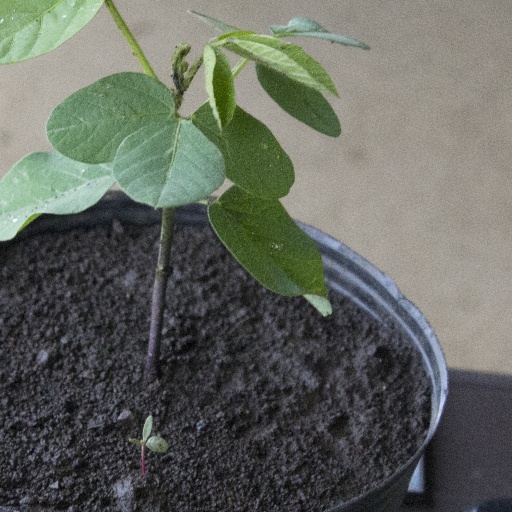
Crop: soybean